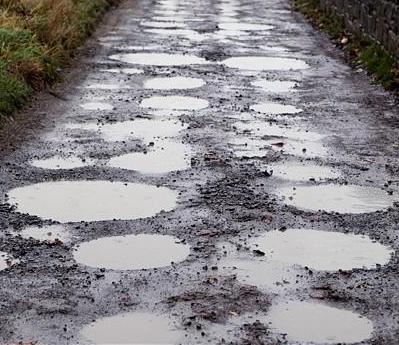
Texture: potholed